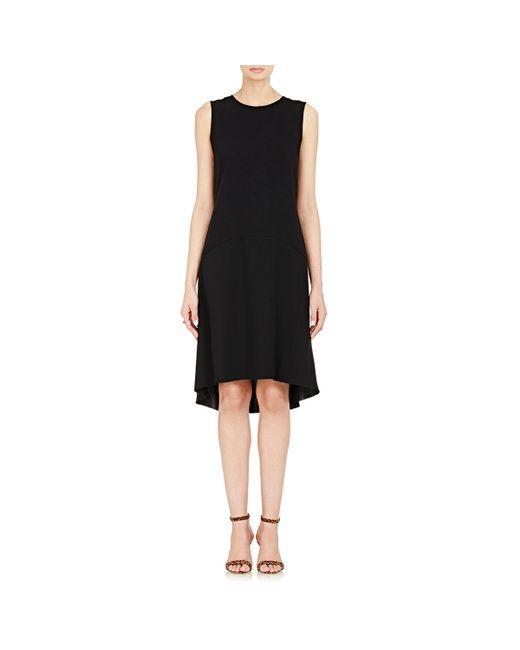
Langes sexy ärmelloses schwarzes Kleid mit braunen High Heel Sandalen